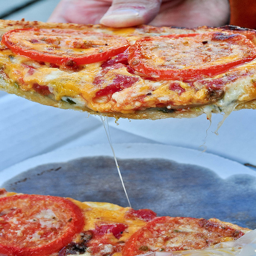
A piece of food is being picked up from the container.
A pizza sitting on top of a table covered in cheese and toppings.
A pizza slice,with tomato on it and cheese
A hand holding a slice of vegetable pizza.
Someone is picking up a piece of pizza.